Fate/Grand Order

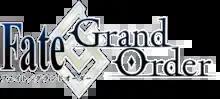

is a free-to-play Japanese gacha mobile game, developed by Lasengle (formerly Delightworks) using Unity, and published by Aniplex, a subsidiary of Sony Music Entertainment Japan. The game is based on Type-Moon's "Fate/stay night" franchise, and was released in Japan on 29 July 2015 for Android, and on 12 August 2015, for iOS. English-language versions followed on 25 June 2017 in the United States and Canada, and a Korean version was released on 21 November 2017. An arcade version titled "Fate/Grand Order Arcade" was released by Sega in Japan on 26 July 2018.